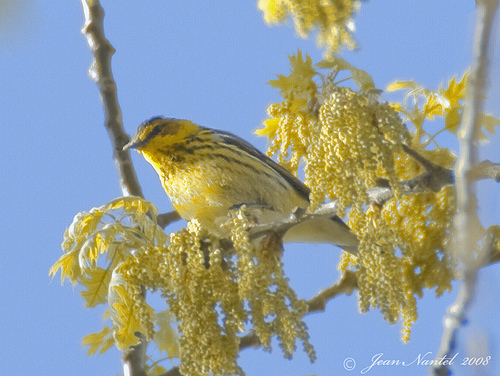
the bird has a yellow breast and belly as well as a small bill.
this yellow and chubby bird has a relatively small head and beak and streaks of black in its feathers.
a small bird with a mixture of yellow white and grey feathers on its breast.
this is a yellow bird with grey stripes and a small grey beak.
this yellow bird has a small, flat beak located on a head that is small for its body size, with black stripes along its wings.
this yellow bird has a black crown and a short beak.
a yellow black and white bird with a mix on the belly
this bird has a yellow and white breast with dark coloring along its back.
bright yellow bird with brown wings and wing bars and a brown crown.
this particular bird has a belly that is yellow with white and gray patches
Species: Cape May Warbler